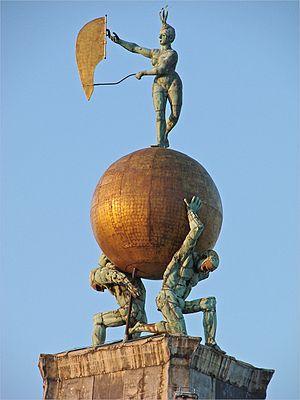
La Punta della Dogana est un musée d'art situé dans les anciennes douanes de Venise. Elle jouxte la Basilique Santa Maria della Salute de Venise. La « pointe » désigne également la zone triangulaire de Venise, où le Grand Canal rejoint le canal de la Giudecca, à l'extrémité du quartier de Dorsoduro.